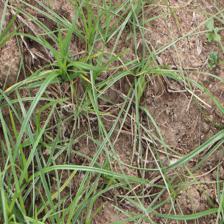
Label: Grass